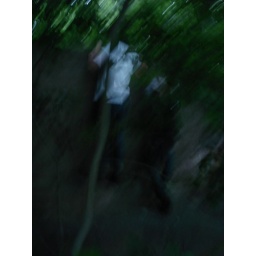
The boys attempt to climb Condom Rock, the most unclimbable rock in Central Park (2)